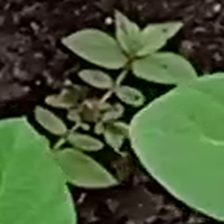
Weed species: Choti_dudhi_(Euphorbia_hirta)